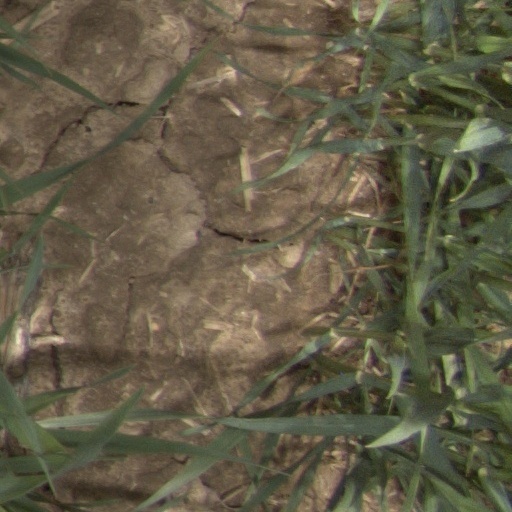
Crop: wheat